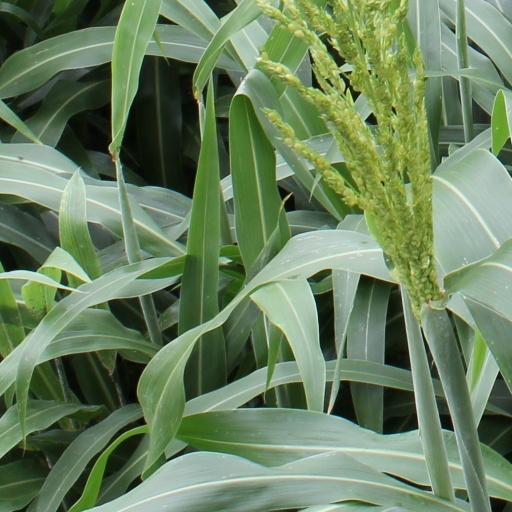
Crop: sorghum